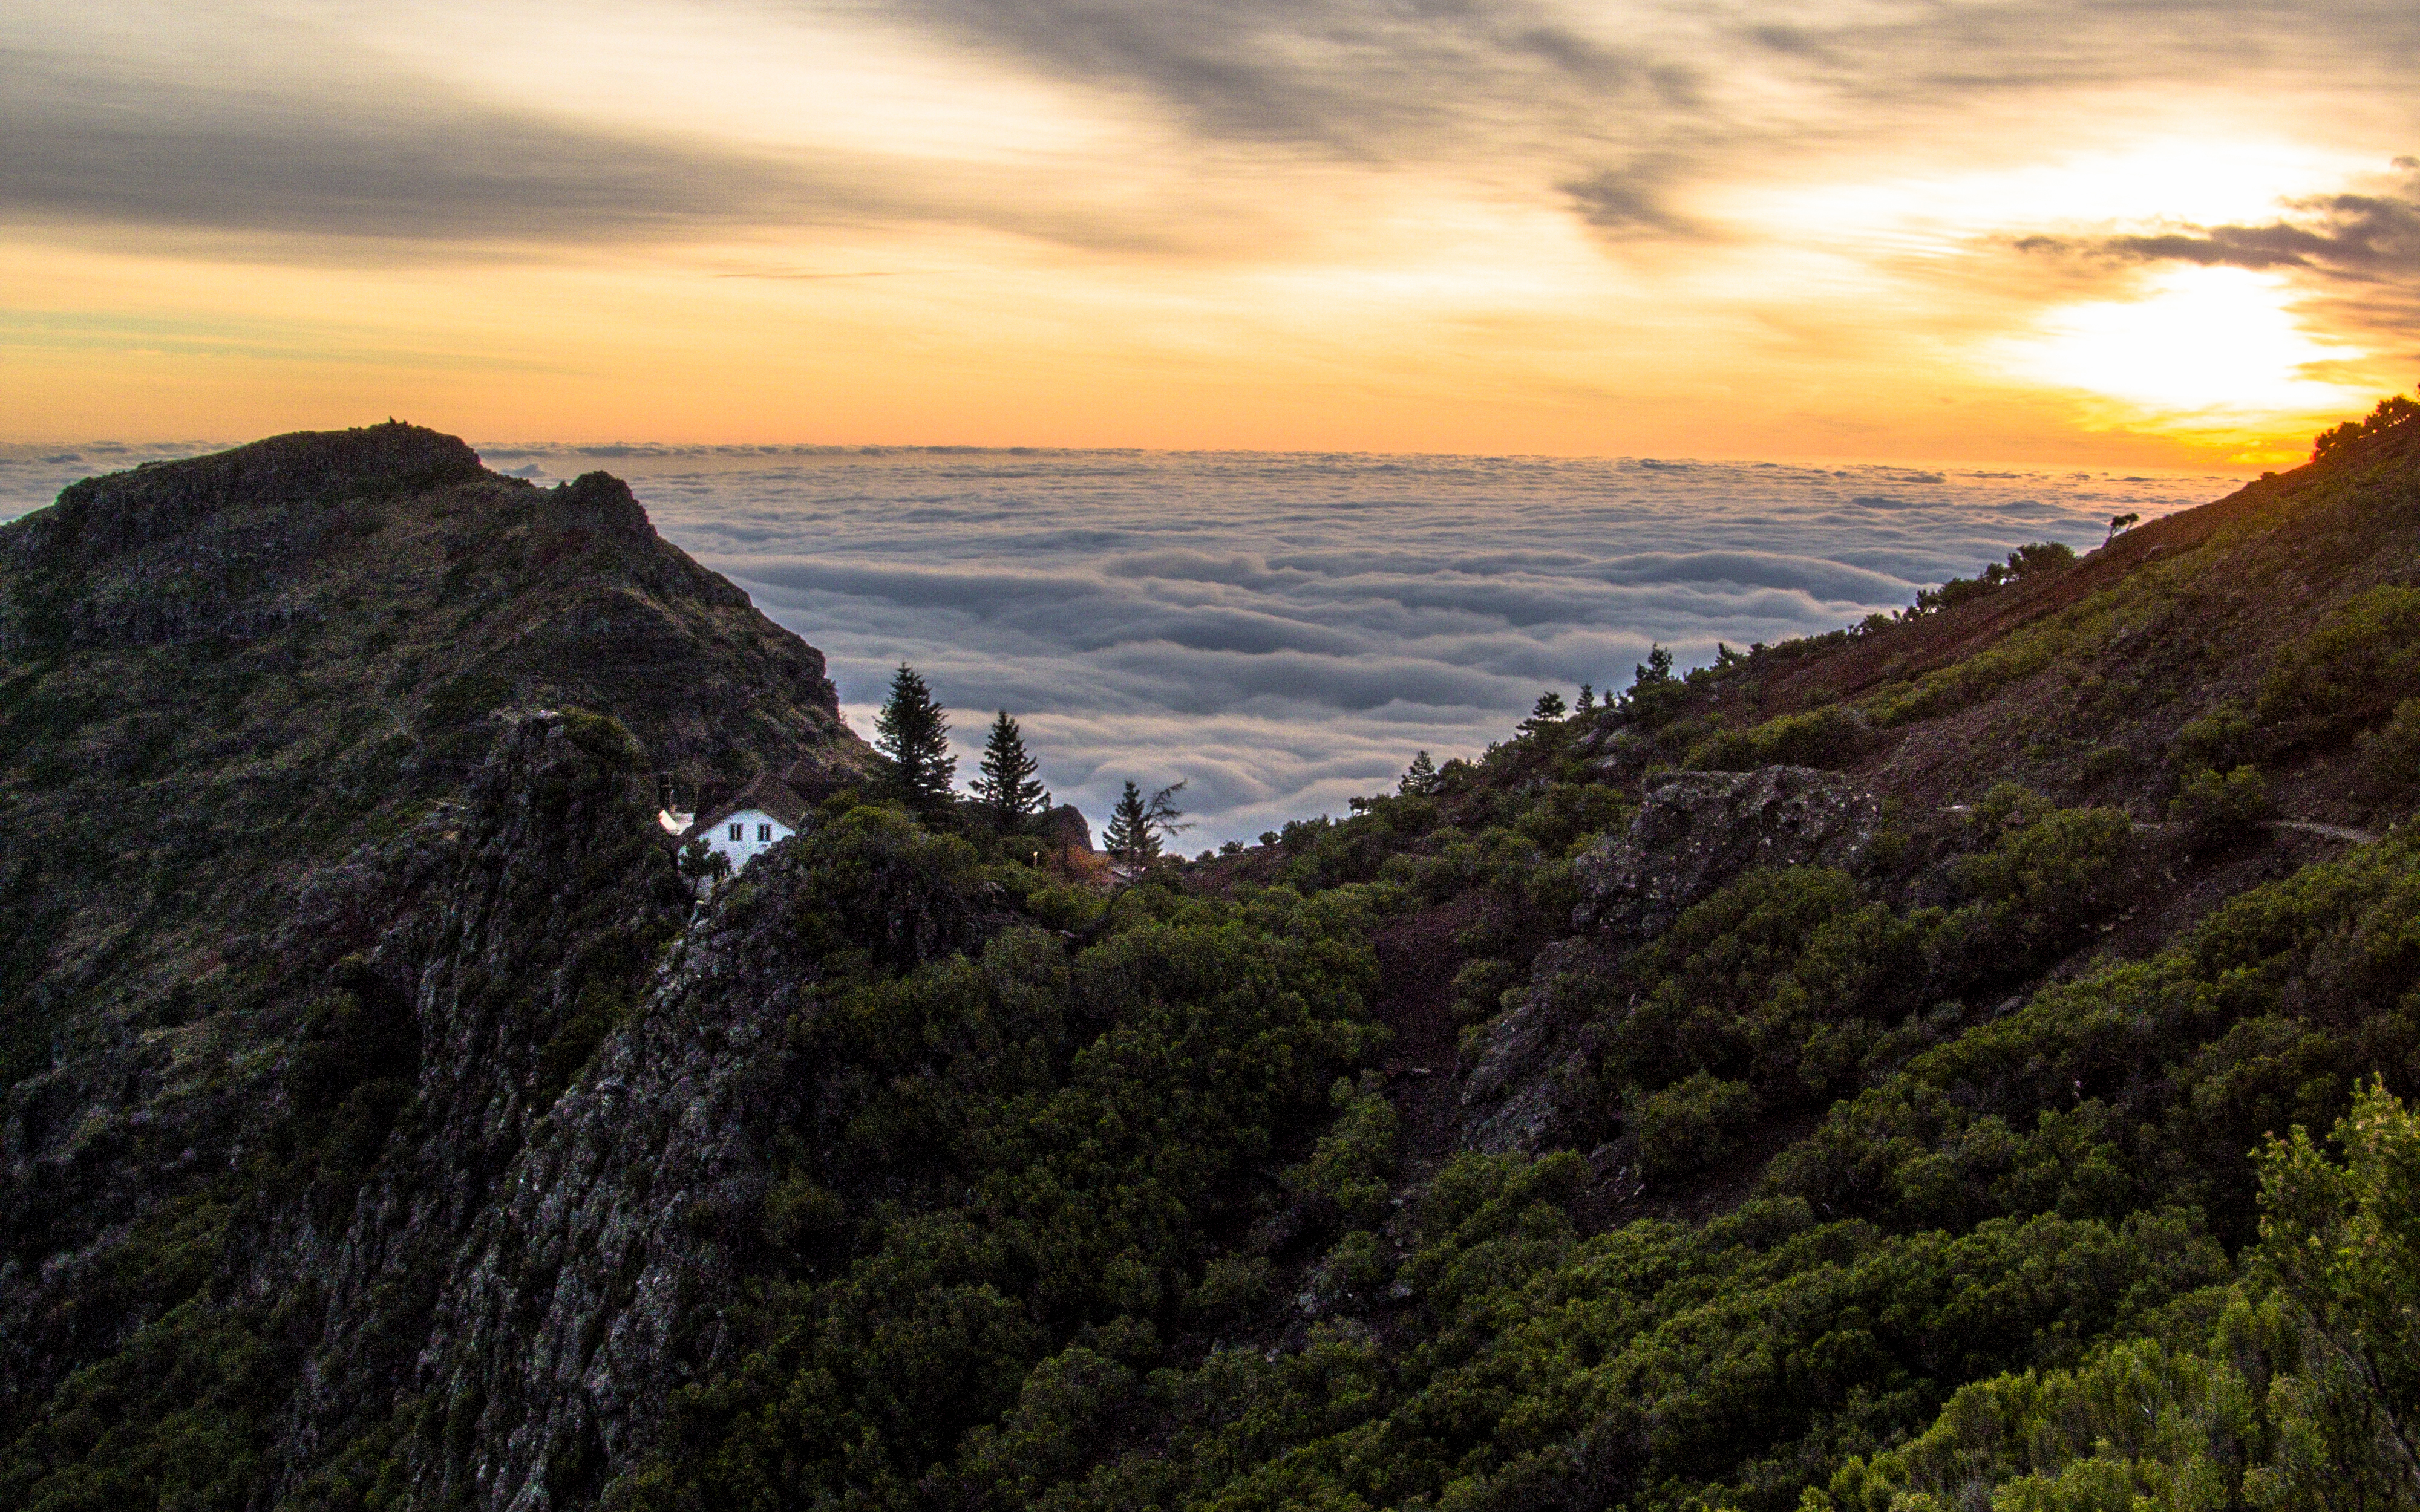
landscape, sea, coast, nature, rock, wilderness, mountain, cloud, sun, sunrise, sunset, house, morning, hill, dawn, mountain range, travel, cliff, dusk, remote, foliage, scenic, highland, terrain, ridge, trees, outdoors, clouds, daylight, vegetation, loch, landform, geographical feature, mountainous landforms